Amir Garrett

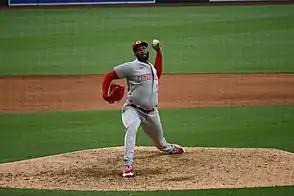
Garrett pitching for the Reds during the 2021 season

On May 7, Garrett was optioned down to the Reds' Triple–A affiliate, the Louisville Bats, after Barrett Astin was recalled. On May 25, Garrett was placed on the 10-day disabled list due to right hip inflammation. Garrett was optioned and recalled multiple times during the season. In 14 starts for Louisville he was 2–4 with a 5.72 ERA, and in 16 games (14 starts) for Cincinnati, he compiled a 3–8 record and 7.39 ERA.